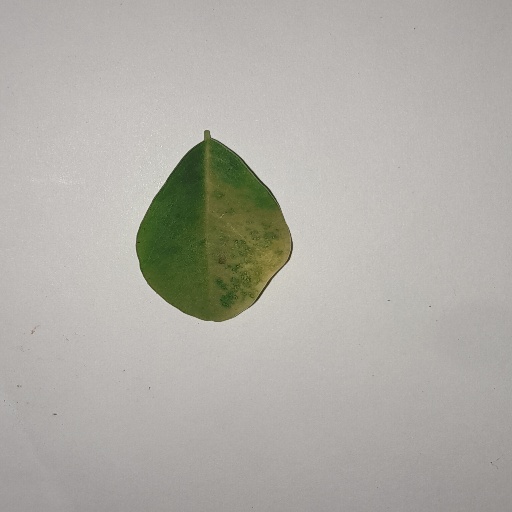
Species: Sojina
Leaf condition: Yellow Leaf